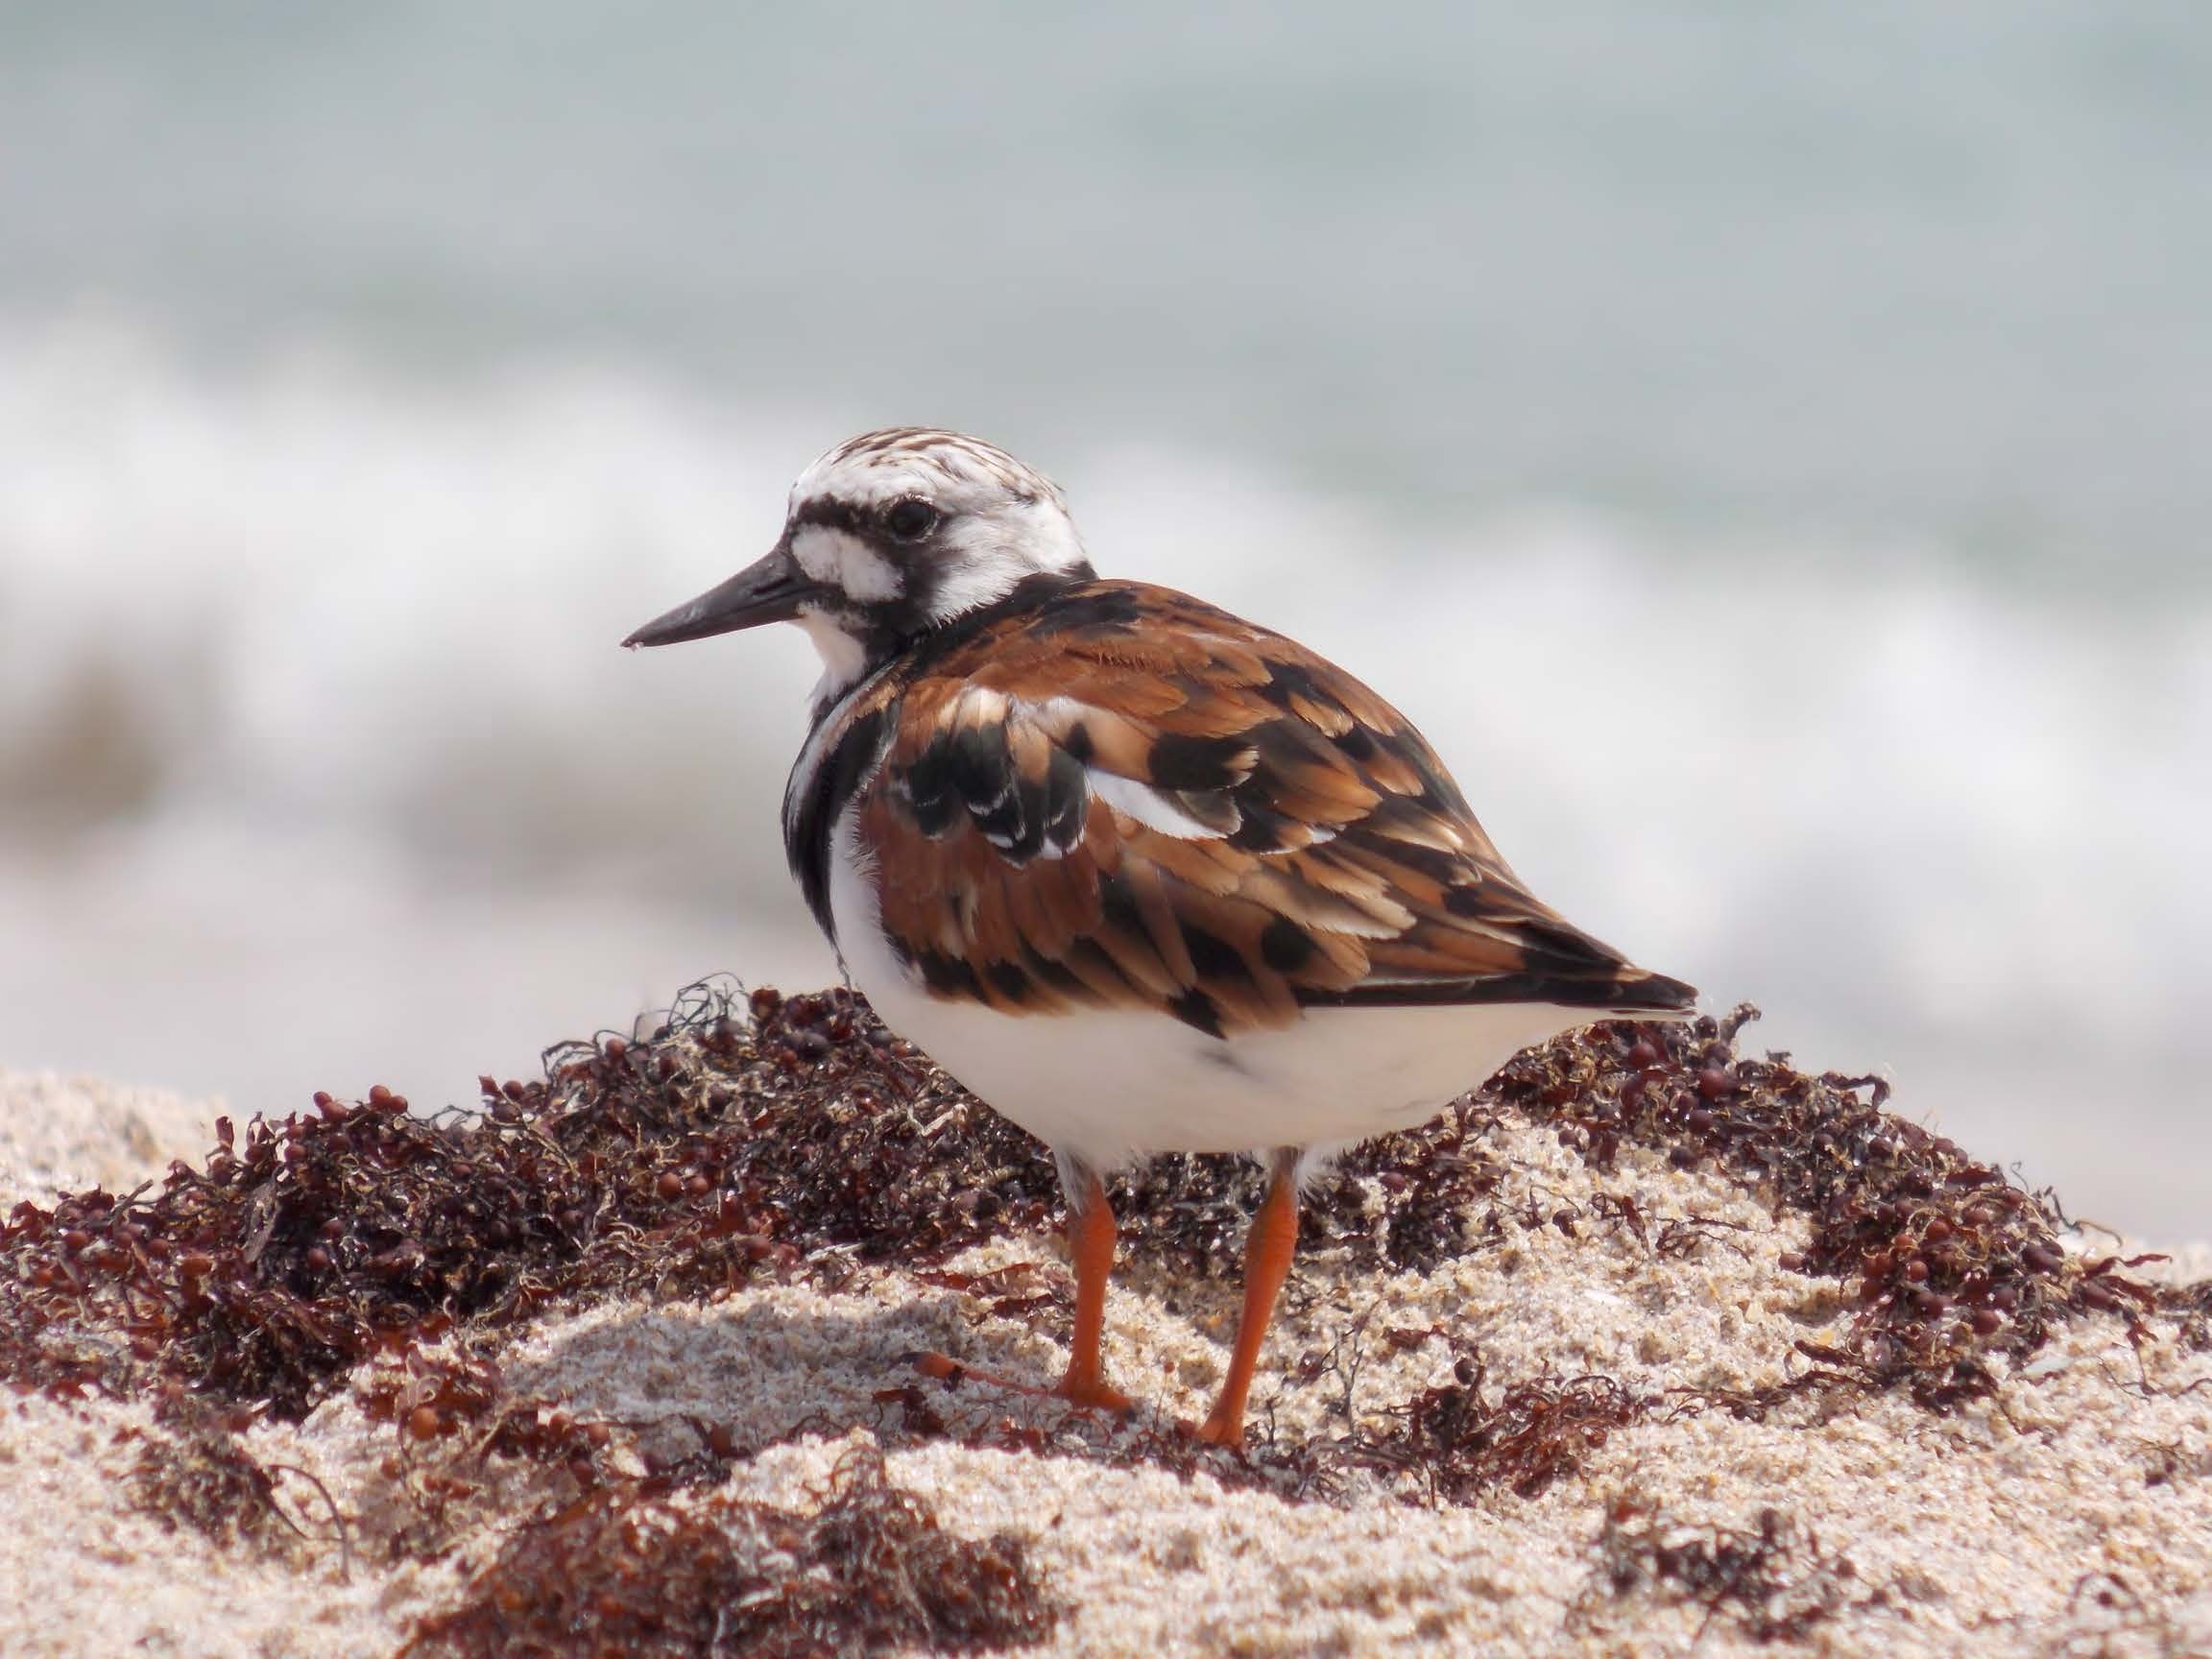
sea, bird, animal, wildlife, beak, fauna, close up, vertebrate, shorebird, sandpiper, charadriiformes, perching bird, cinclidae, calidrid, ruddy turnstone